Quercus georgiana

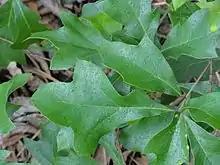
Quercus georgiana leaves

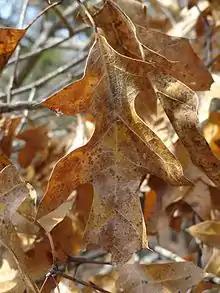
Brown winter leaves on Georgia oak

The shiny green leaves are long and wide, with a petiole, and five irregular, pointed, bristle-tipped lobes; they are glabrous (hairless), except for small but conspicuous tufts of hairs in the vein axils on the underside. The leaves turn dark red to brown in the autumn, stay on the tree throughout the winter, and fall as the new leaves bud in the spring.